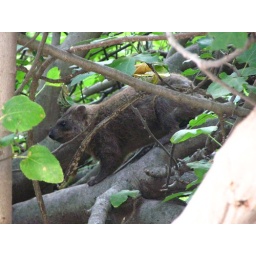
rock hyrex in a tree at Caesarea Phillippi